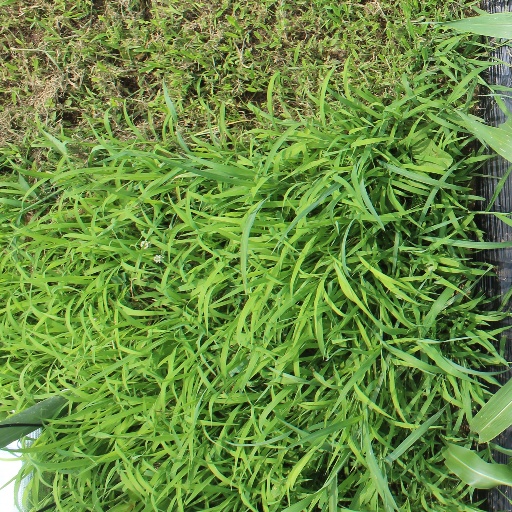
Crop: sorghum